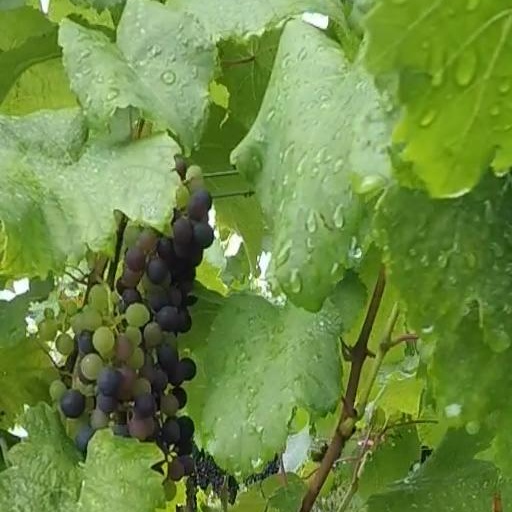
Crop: grape